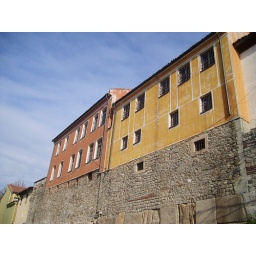
Roman, Byzantine walls and Renaissance houses in Old Plovdiv